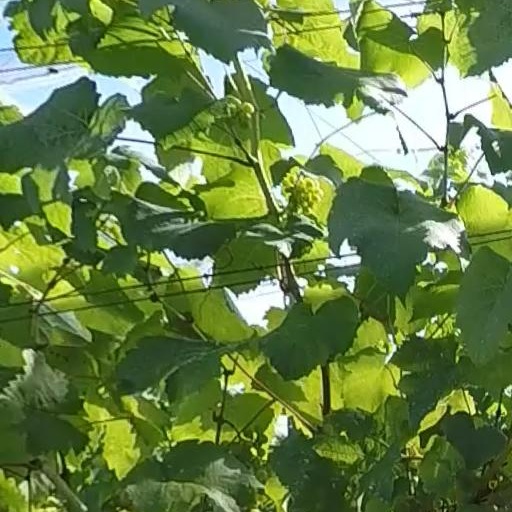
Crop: grape